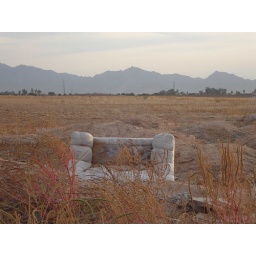
An abandoned couch in a field near here, just before the field was ruined and turned into another housing development.